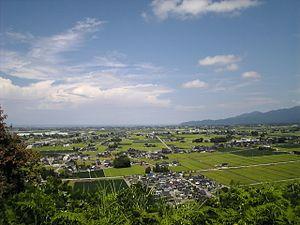
Kurobe est une ville située dans la préfecture de Toyama, au Japon.